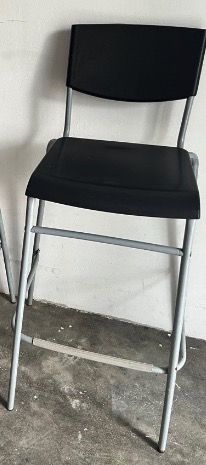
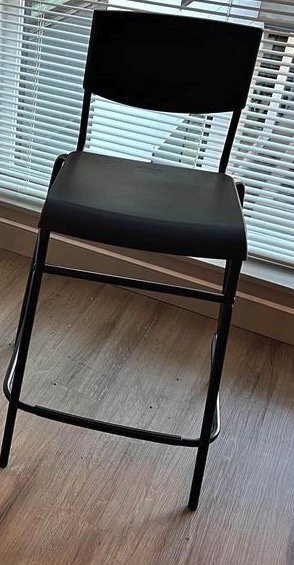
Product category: stool
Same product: no